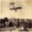
Label: airplane